Priscilla Norman

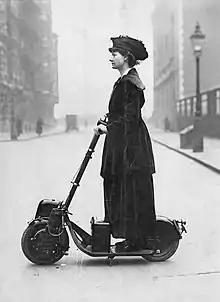
Lady Norman riding her Autoped (motorized scooter) 1916

Florence Priscilla, Lady Norman, CBE, JP (née McLaren; 1883 – 1 March 1964, Antibes) was a British activist and suffragist.